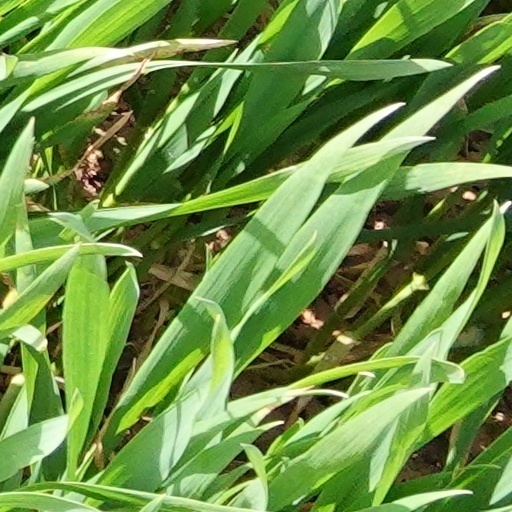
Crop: wheat